Urban Search and Rescue New York Task Force 1

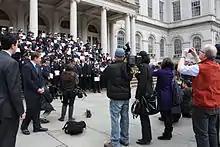
Recognition for Haiti efforts

NYC Urban Search & Rescue Task Force or also known by its Federal Emergency Management Agency (FEMA) designation of NY-TF1 is a FEMA Urban Search and Rescue Task Force based in New York City, New York. NY-TF1 is managed by the NYC Office of Emergency Management (NYCOEM) and its members mainly come from Fire Department of New York and the New York City Police Department.